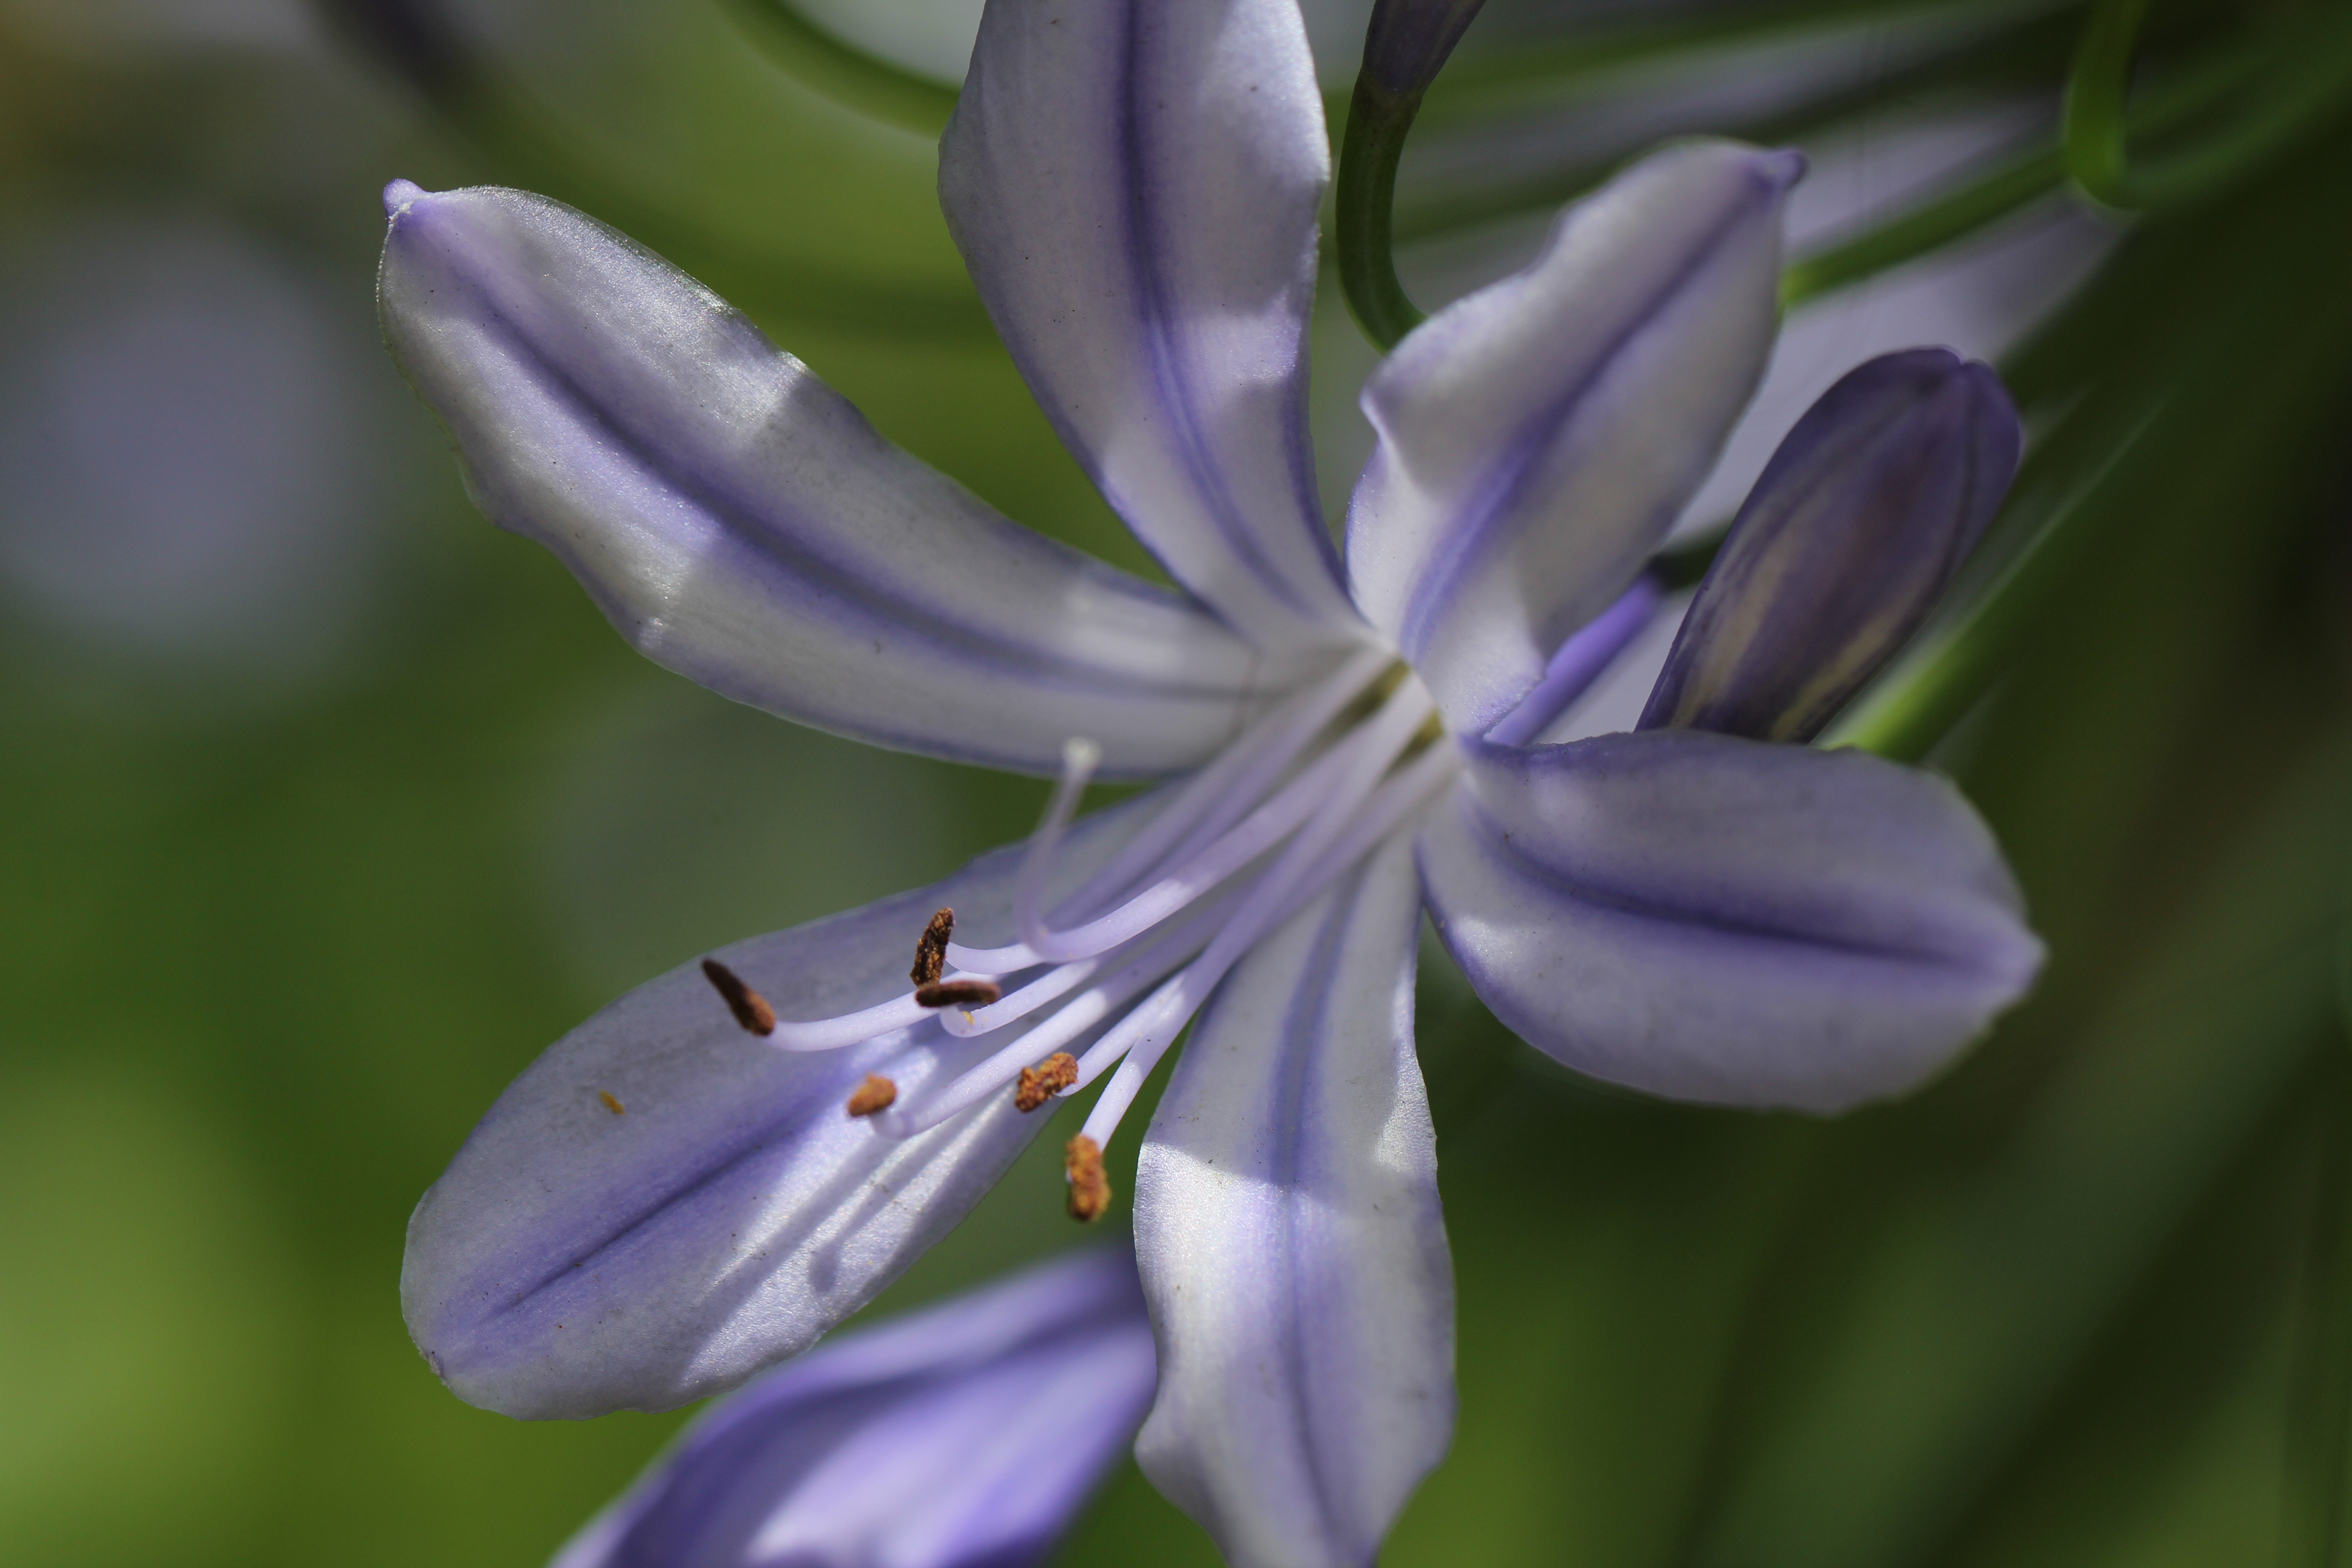
nature, blossom, plant, white, flower, purple, petal, bloom, summer, herb, produce, tropical, macro, botany, yellow, garden, close, flora, wildflower, close up, power, petals, passion, beautiful, graphic, exotic, flower garden, passion flower, scilla, plans, macro photography, vector, flowering plant, floral design, violet blue, land plant